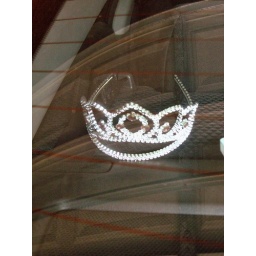
My birthday tiara, which now lives in the back window of my Camry. Garage door reflected in the glass